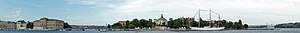
Skeppsholmen / Billeder
:Image:Skeppsholmen panorama.jpg